M107 self-propelled gun

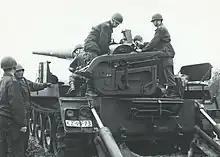
Dutch artillerymen prepare to fire the M107 howitzer.

The M107 has a larger open working space than the closed space of tank-like self-propelled artillery such as the M109 howitzer. This allows for faster reload times and its high maneuvering speed and fast reload time allows the M107 to practice shoot-and-scoot, redeploying before the firing position can be zeroed in on.